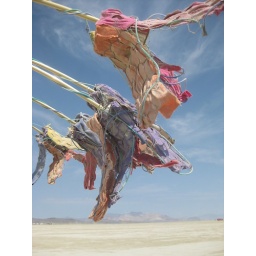
the flower lights over the couch